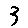
Label: 3